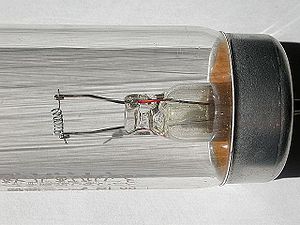
Gasudladningsrør
Et gasudladningsrørs ene endes varmkatode.
Et gasudladningsrør eller udladningsrør er en gasfyldt rør med typisk to elektroder. De to elektroder er ved jævnstrøm en katode og en anode – og ved vekselstrøm to katoder. Røret er et elektrisk isolerende og temperaturbestandigt rør.